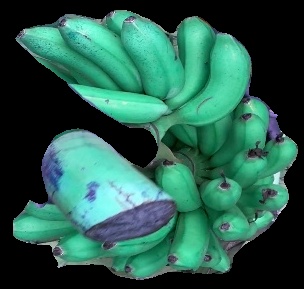
Variety: rasbale
Grade: grade1